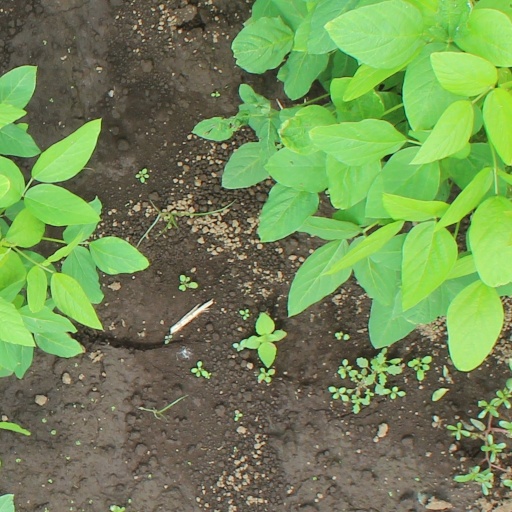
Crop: soybean